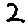
Label: 2